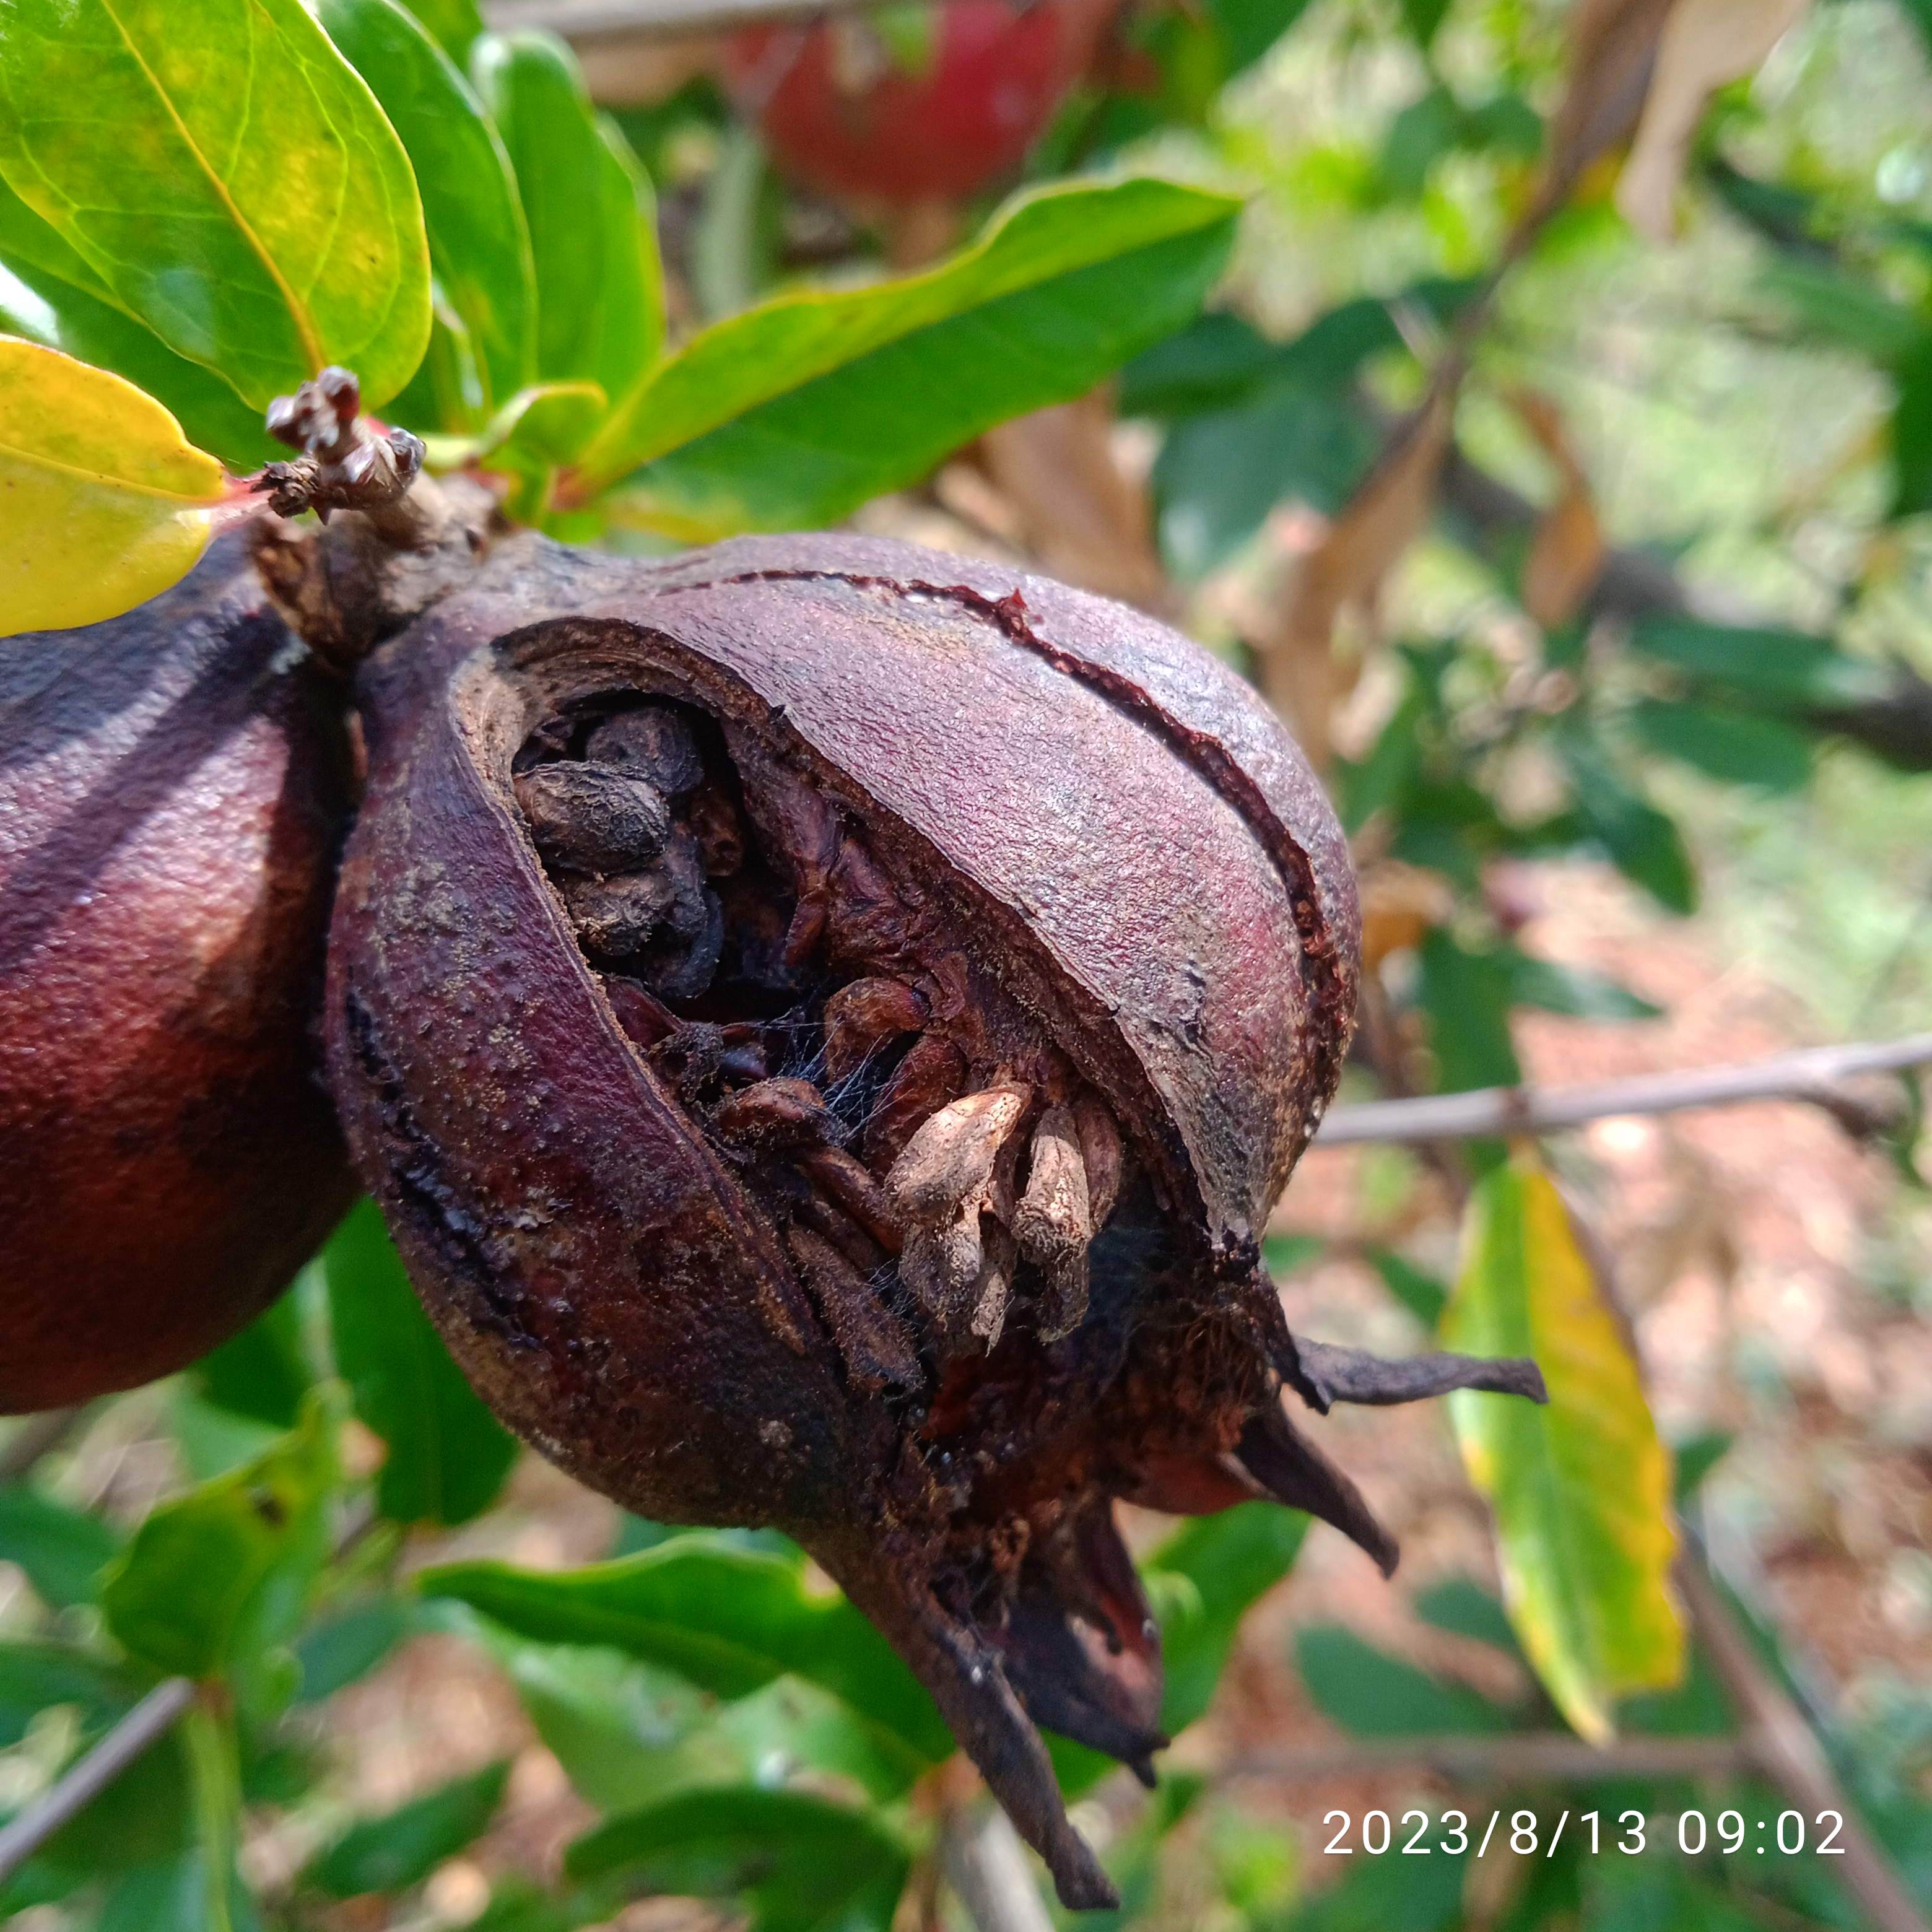
Label: Bacterial_Blight